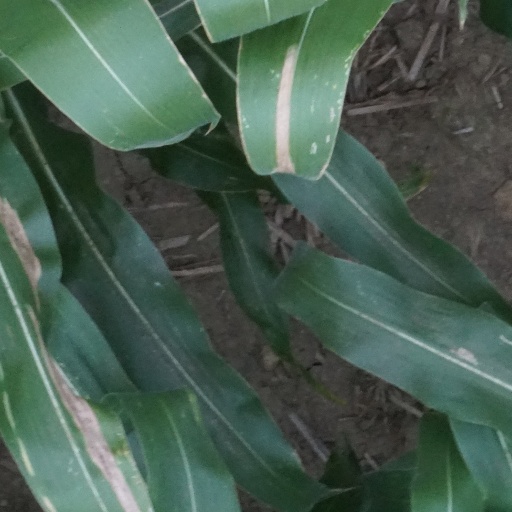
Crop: maize; corn